Federico Mancuello

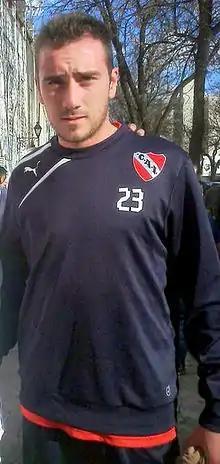
Mancuello at Independiente.

Federico Andrés Mancuello (born 26 March 1989) is an Argentine professional footballer who plays as central midfielder for Argentine Primera División club Independiente.